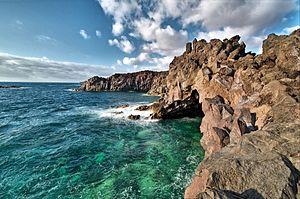
Costa Los Hervideros Lanzarote îles Cannaries (Espagne)
Yaiza est une commune de la province de Las Palmas dans la communauté autonome des Îles Canaries en Espagne. Elle est située au sud de l'île de Lanzarote.